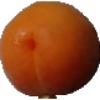
Label: apricot